Synnöve Solbakken (1919 film)

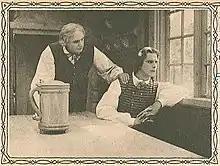
Egil Eide as Sæmund and Lars Hanson as Thorbjörn

Synnöve Solbakken is a Swedish silent film from 1919 directed by John W. Brunius. The screenplay was written by Brunius and Sam Ask. It is based on Bjørnstjerne Bjørnson's 1857 novel "Synnøve Solbakken". The novel was adapted for film two additional times in Sweden (in 1934 and 1957).